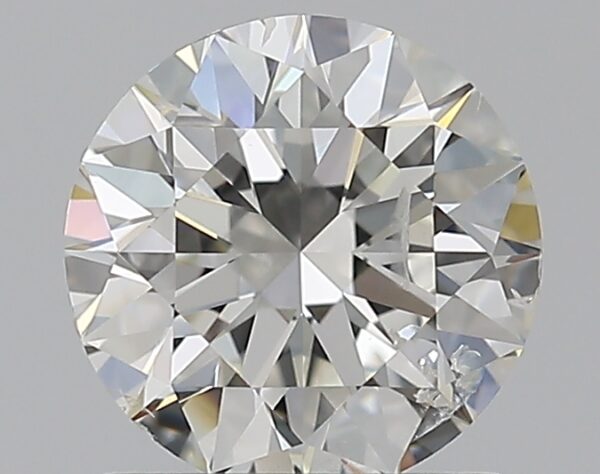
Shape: round
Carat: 1
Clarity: SI2
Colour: H
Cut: EX
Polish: EX
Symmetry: EX
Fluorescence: N
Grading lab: IGI
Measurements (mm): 6.4 x 6.36 x 3.98